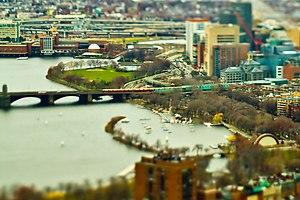
West End est un quartier de Boston, Massachusetts, délimitée par Cambridge Street au sud, la rivière Charles à l'ouest et Washington Street au nord et au nord-est, et de New-Sudbury Street à l'est. Beacon Hill est au sud, et le North End est à l'est. La région est connue pour, à la fin des années 1950, un projet de renouvellement urbain par le grand quartier juif italien qui est rasé et le réaménagement de la zone.